Prophase

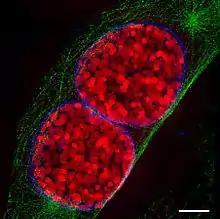
Fluorescence microscope image of two mouse cell nuclei in prophase (scale bar is 5 μm).

Prophase is the first stage of cell division in both mitosis and meiosis. Beginning after interphase, DNA has already been replicated when the cell enters prophase. The main occurrences in prophase are the condensation of the chromatin reticulum and the disappearance of the nucleolus.